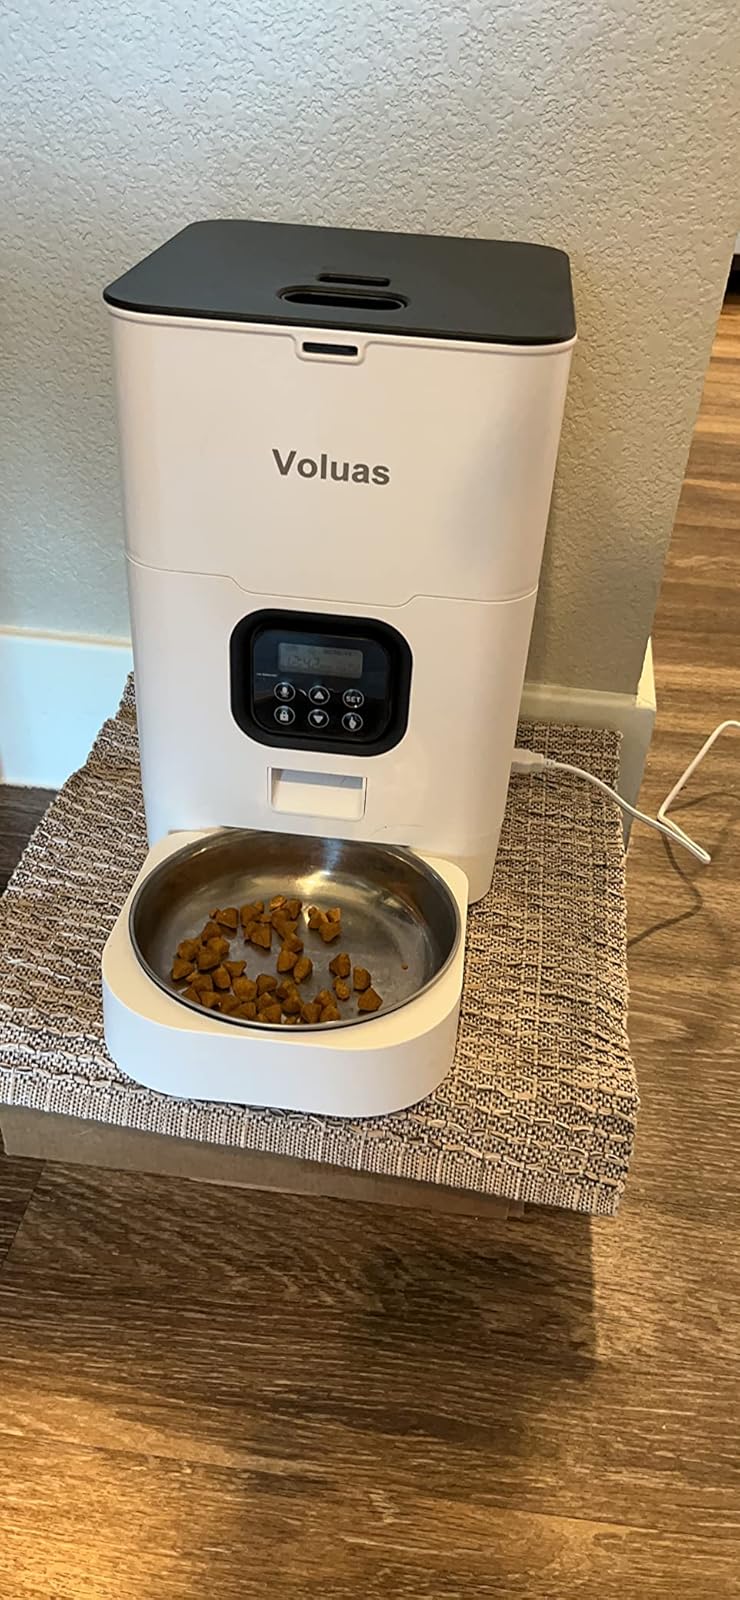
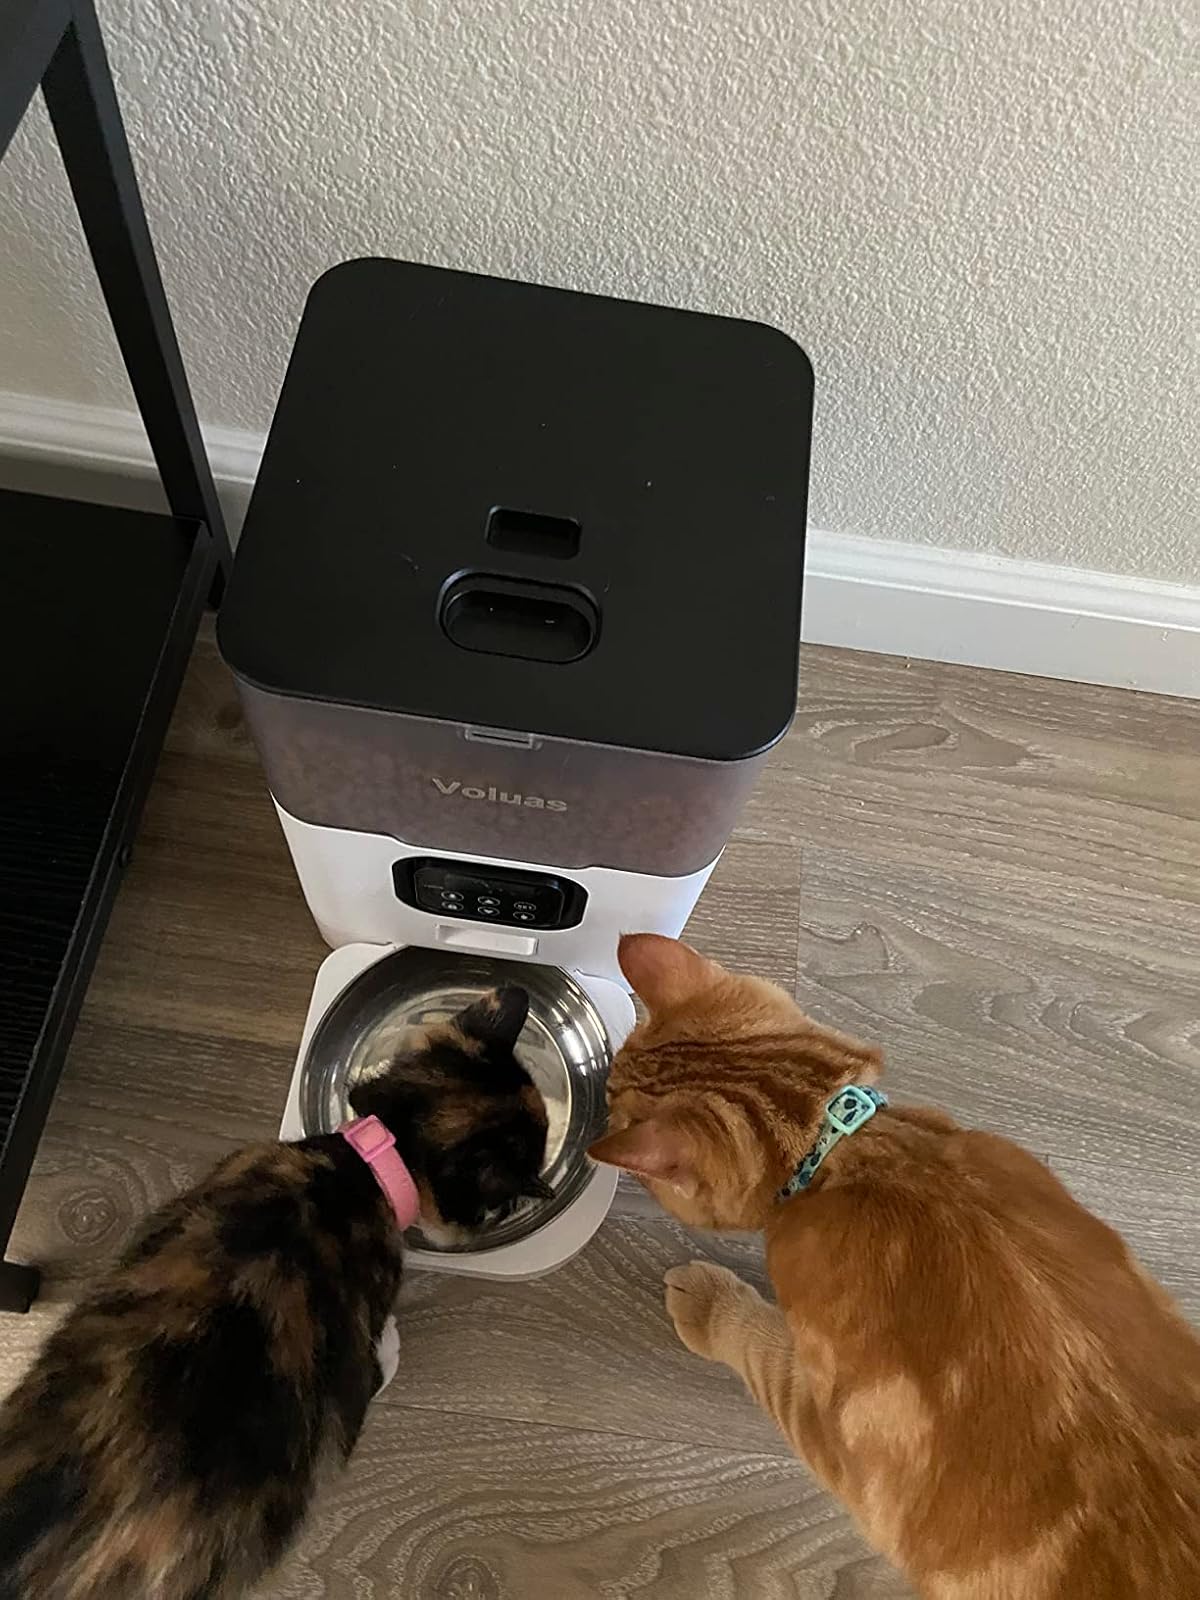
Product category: items_feeder
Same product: no